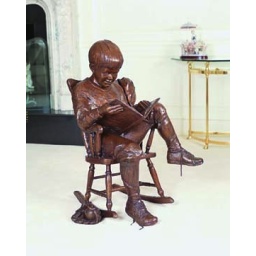
Bronze sculpture of a boy reading sitting in a rocking chair as he has taken time out from playing baseball.